Multistage interconnection networks

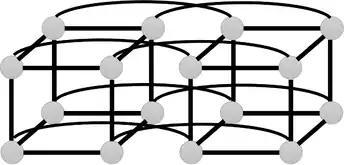
4*4 Hypercube

This topology consists of connections of the nodes to form cubes. The nodes are also connected to the nodes on the other cubes.